Charity (Christian virtue)

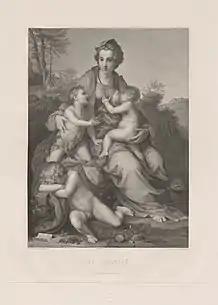
Louis Adolphe Salmon after Andrea del Sarto, "Charity", 1863, etching and engraving

The phrase from 1 John 4:8—or in the original Greek is translated in the King James Version as: "God is love", and in the Douay-Rheims bible as: "God is charity". Thomas Aquinas does not simply equate charity with "love", which he holds as a passion, not a virtue. The King James Version uses both the words "charity" and "love" to translate the idea of /: sometimes it uses one, then sometimes the other, for the same concept. Most other English translations, both before and since, do not; instead, throughout they use the same more direct English word "love". Love can have other meanings in English, but as used in the New Testament it almost always refers to the virtue of .